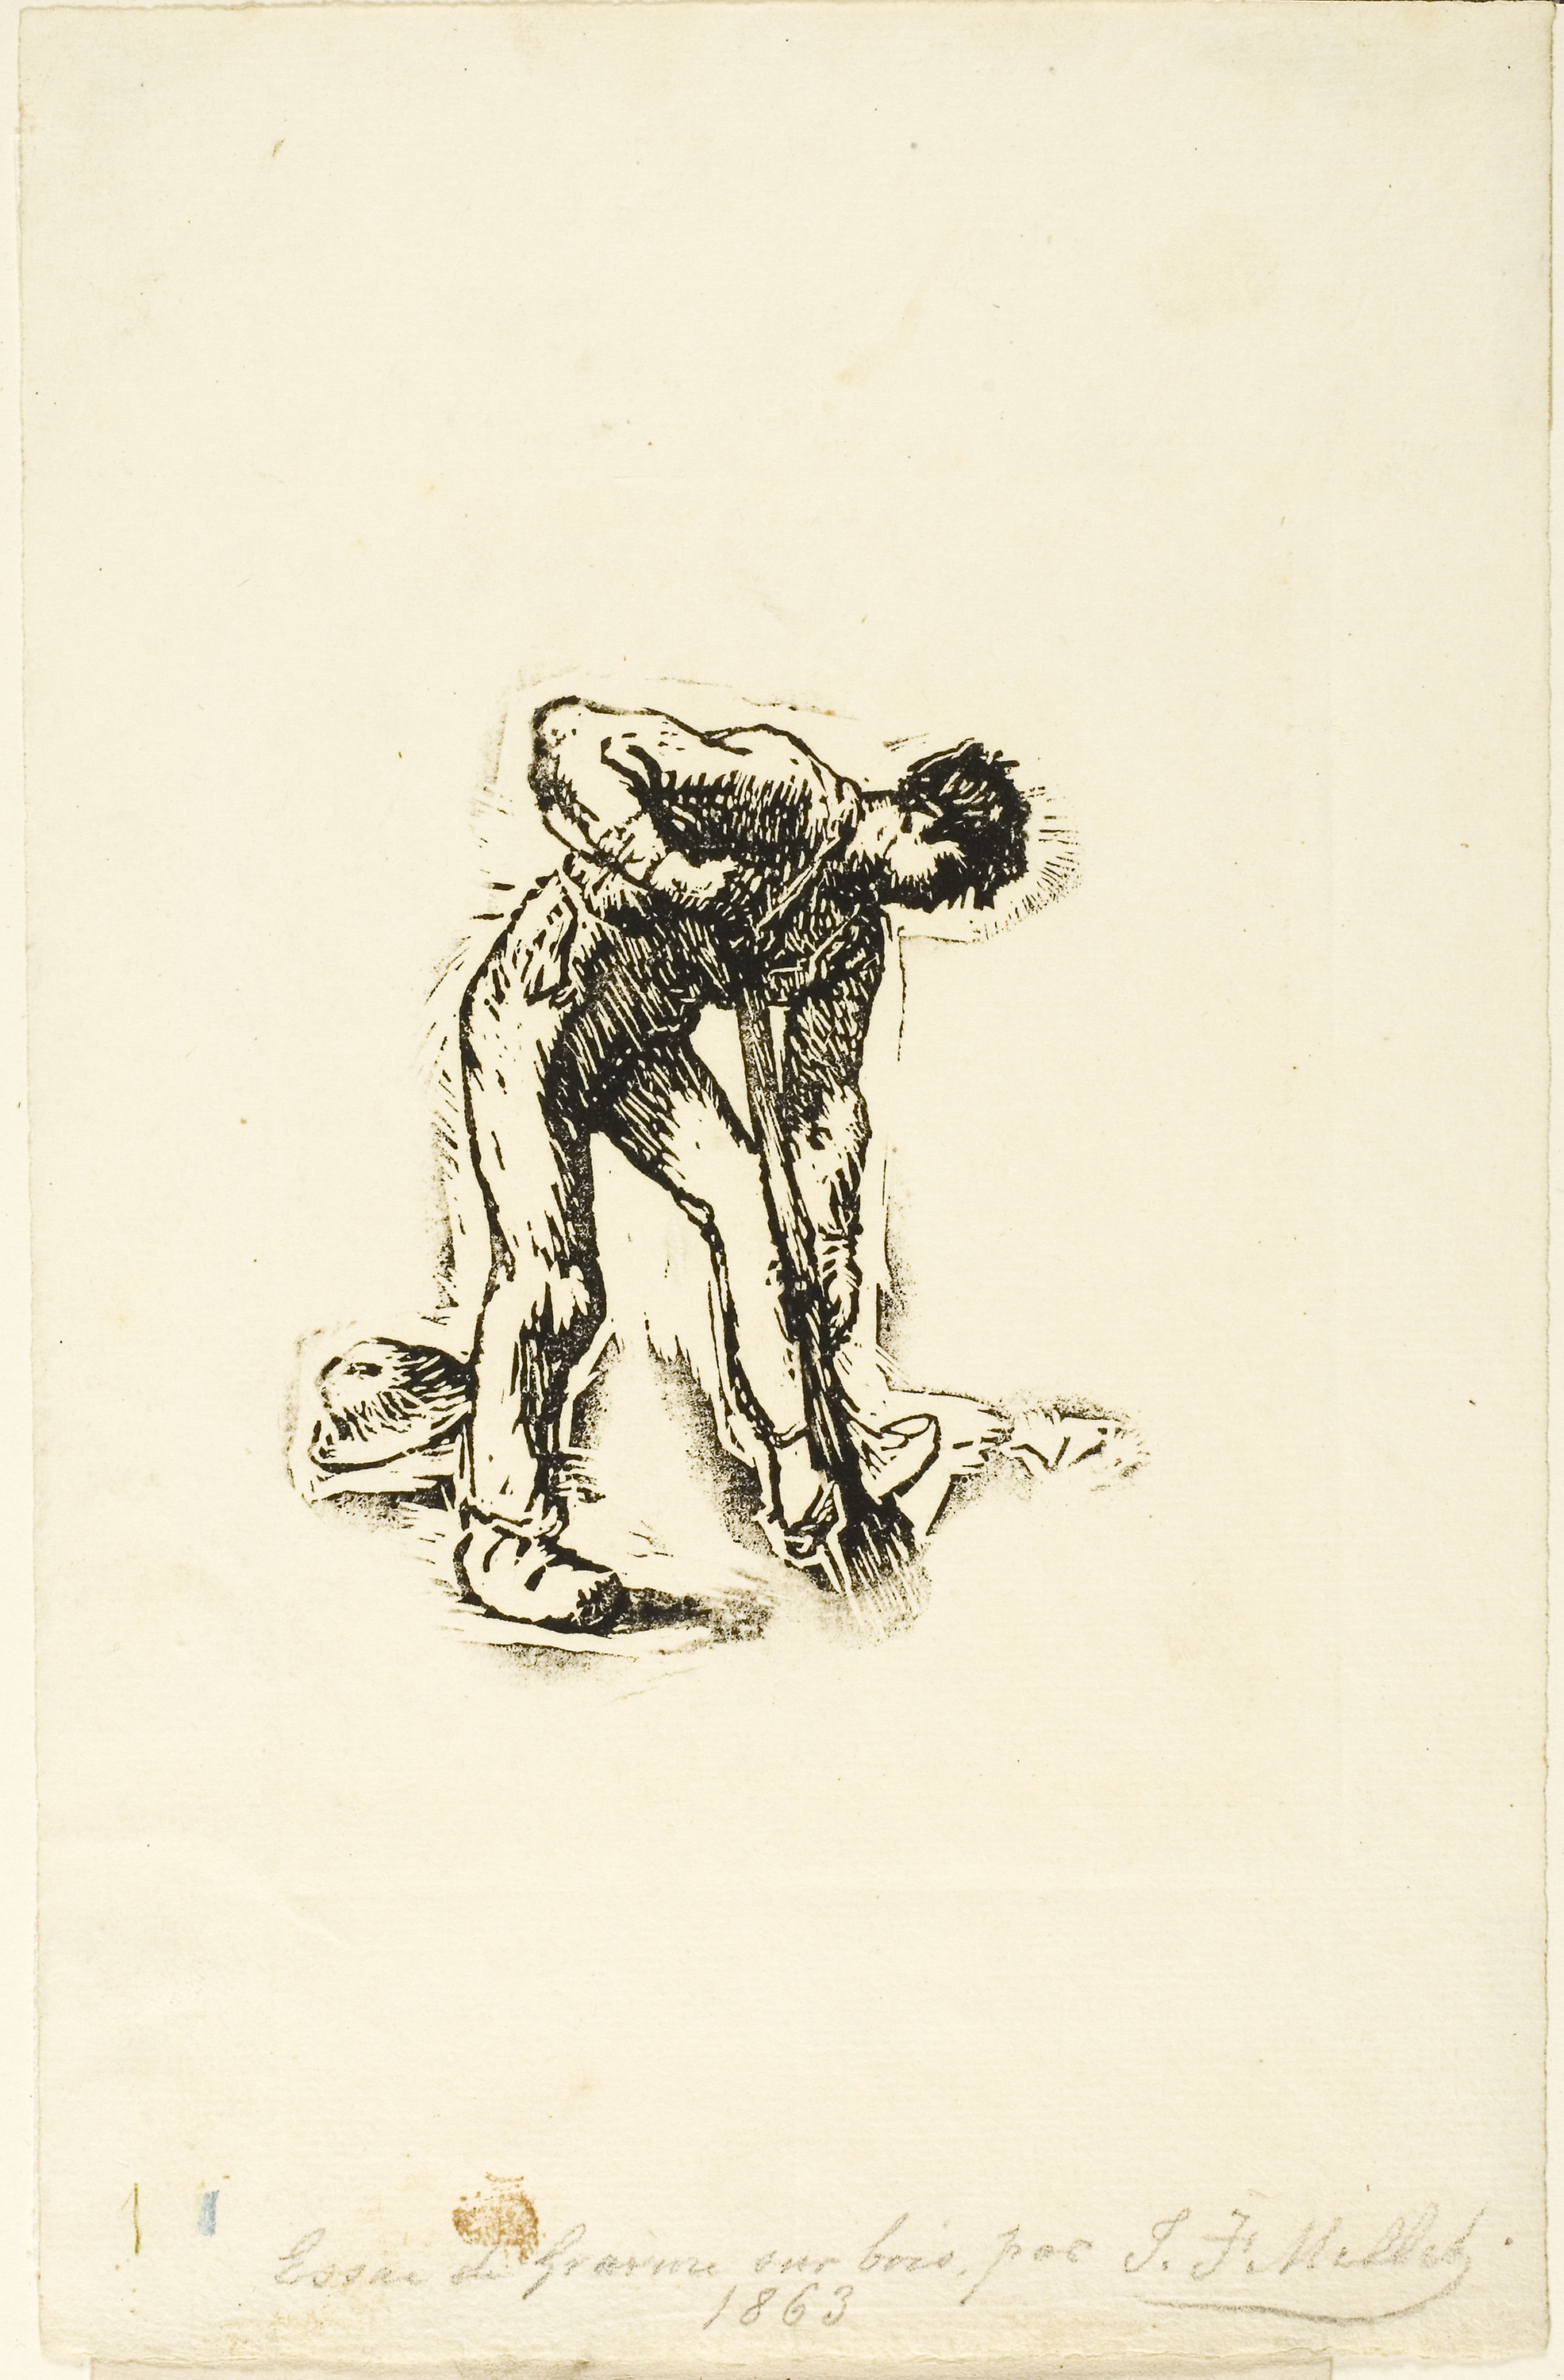
mammal, art, drawing, fauna, illustration, sketch, artwork, printmaking, font, figure drawing, visual arts, joint, black and white